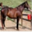
Label: horse